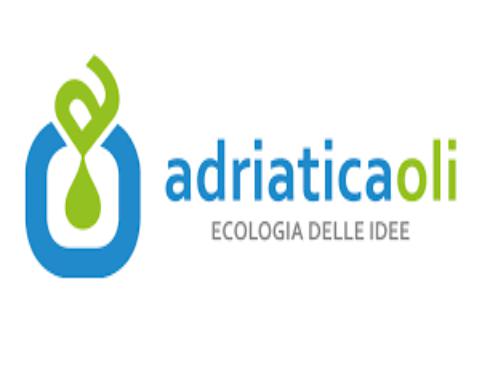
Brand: Adriatica
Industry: Clothes